Claus Kleber

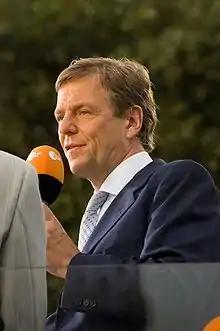
Claus Kleber in July 2008, attending Barack Obama's speech at the Victory Column in Berlin

Kleber financed his 14 semesters of law studies by freelancing as a radio reporter and anchor for Südwestfunk (SWF), a public broadcasting service.. After completing his PhD, Kleber became a journalist. During the 1980s, he worked as the Washington correspondent for Deutschlandfunk (DLF), a German public broadcaster. In the spring of 1989, Kleber returned to Germany as Chief Editor of RIAS, a broadcaster in Berlin under the control of the United States Information Agency.